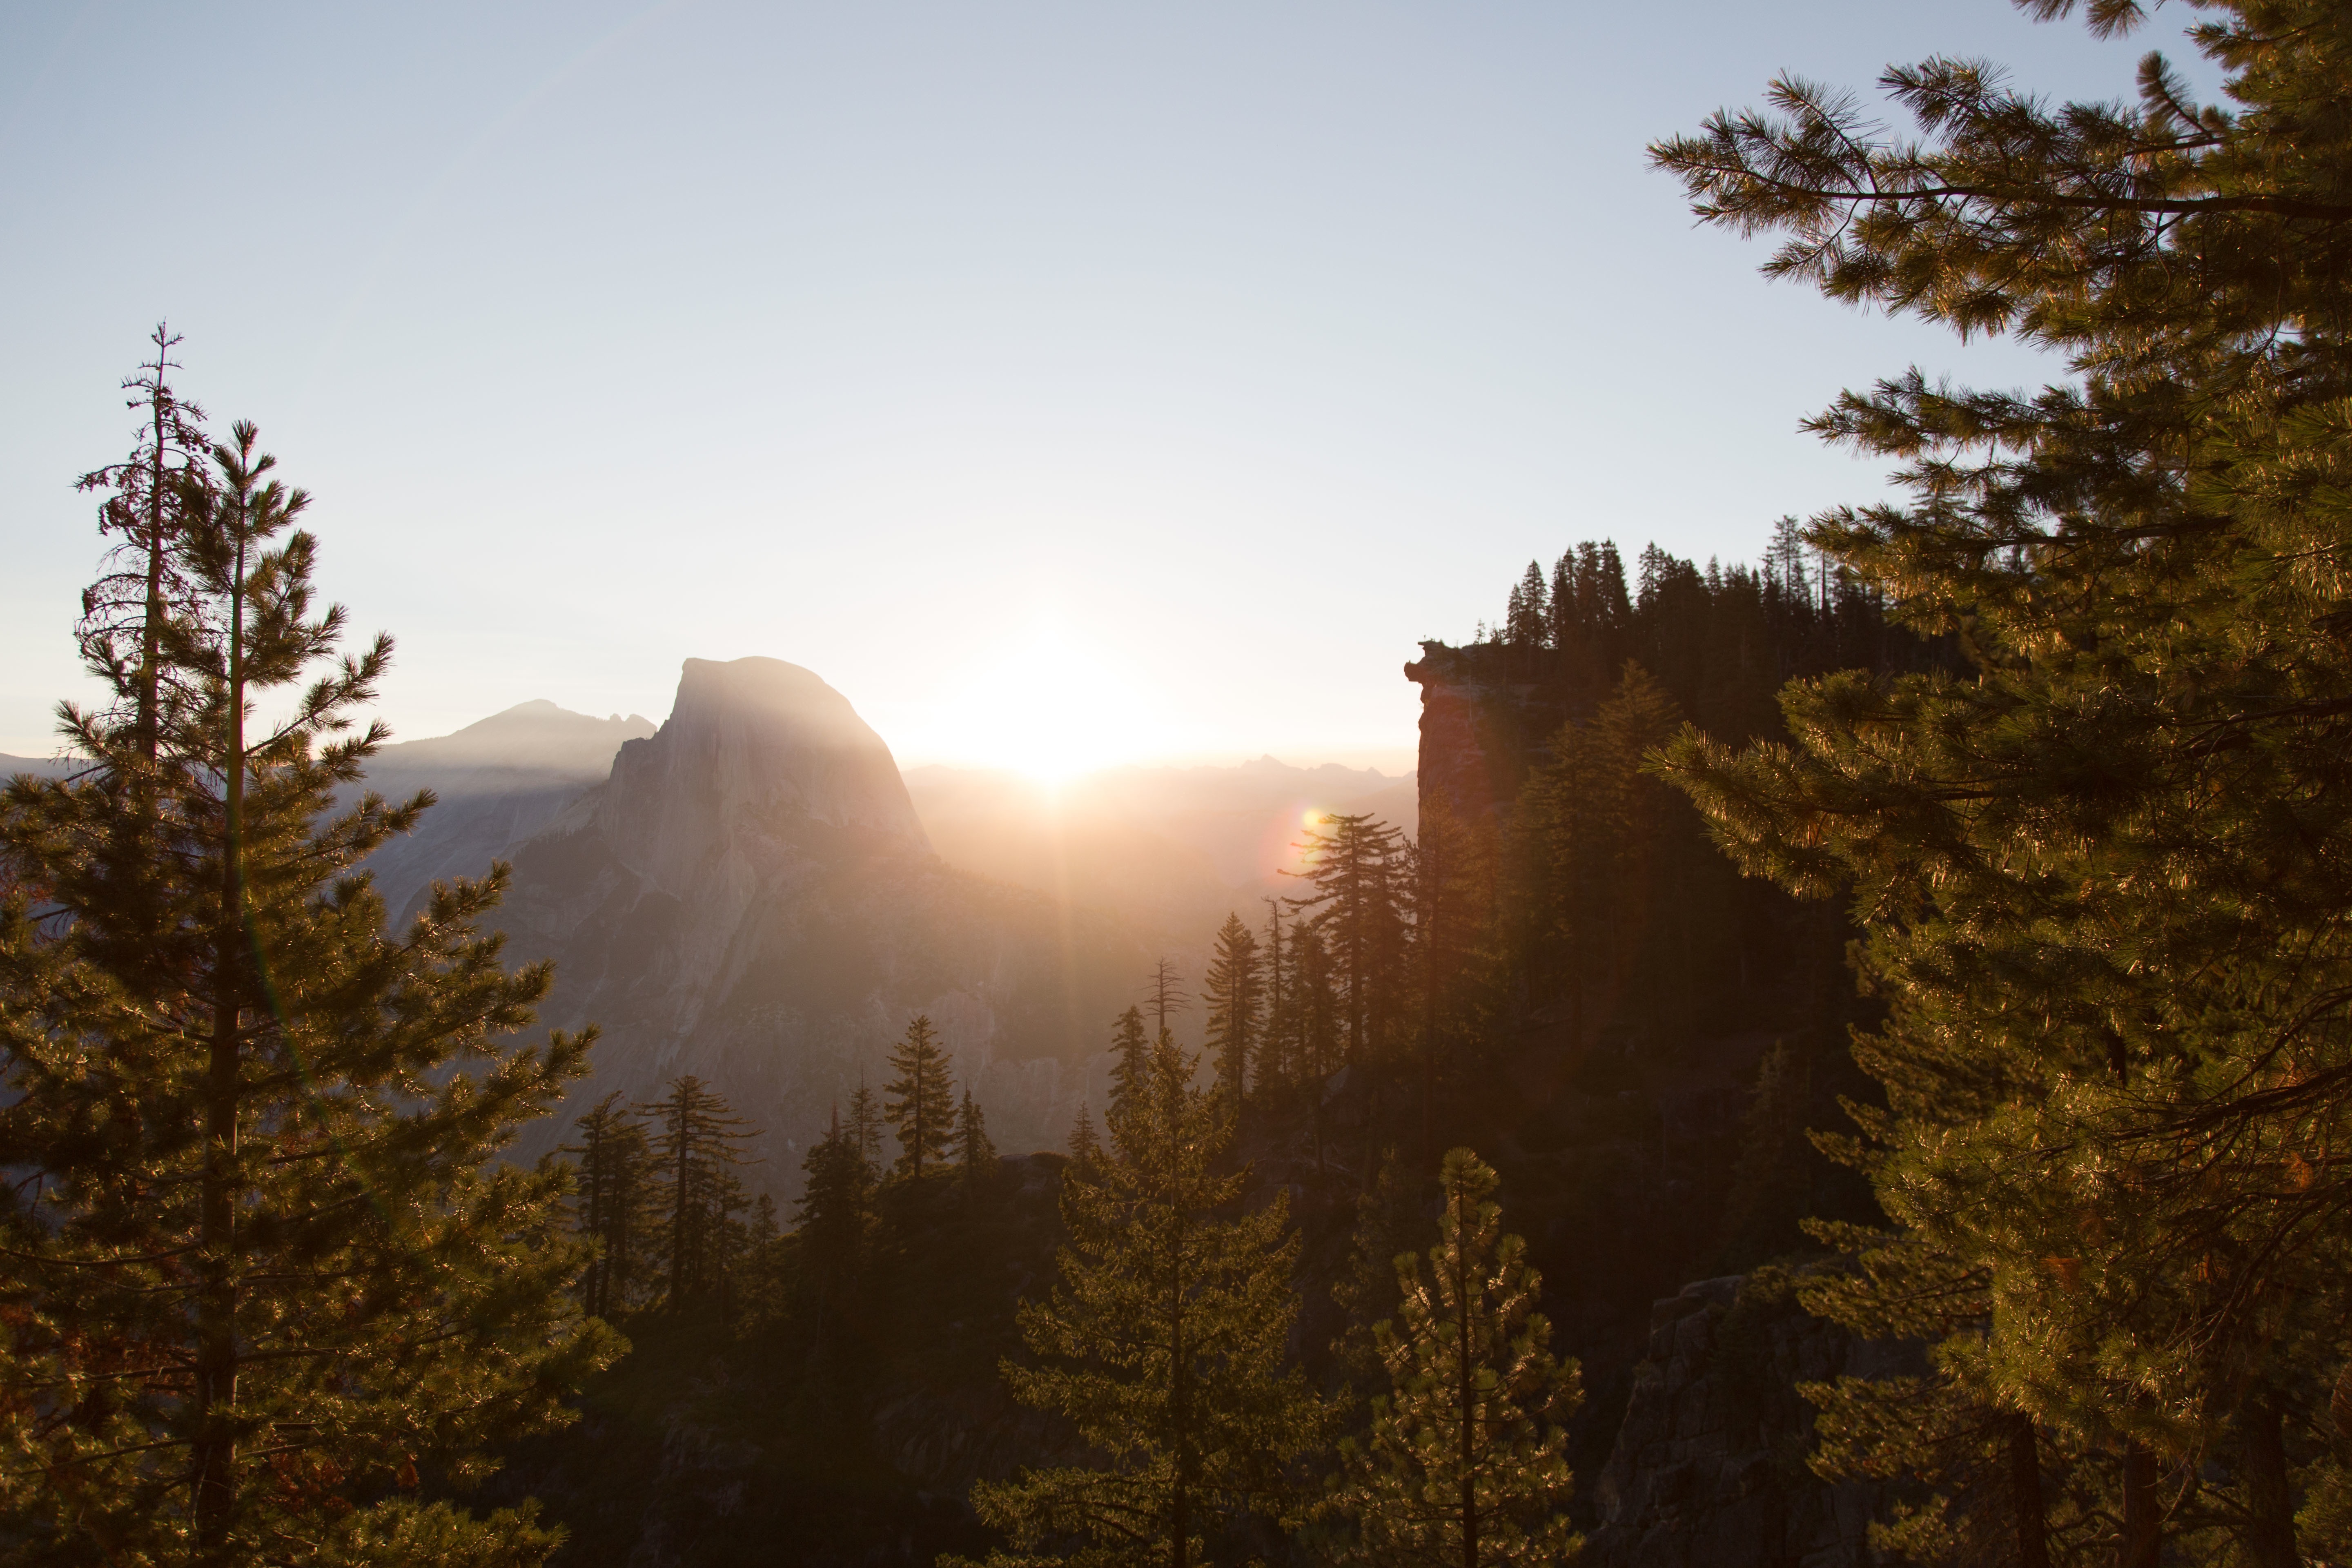
landscape, tree, nature, forest, rock, wilderness, mountain, sunrise, sunset, mist, sunlight, morning, leaf, hill, dawn, peak, valley, cliff, evening, reflection, high, scenic, autumn, usa, landmark, tourism, california, yosemite national park, half dome, famous, granite, destination, ti sa ach, atmospheric phenomenon, woody plant, mountainous landforms